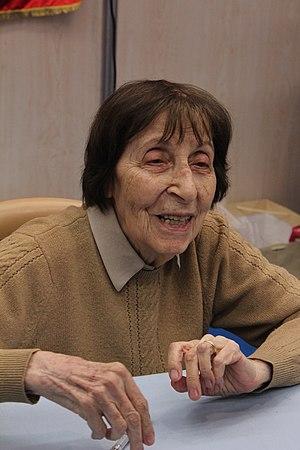
Rahşan Ecevit, née Zekiye Rahşan Aral né le 17 décembre 1923 à Bursa et morte le 17 janvier 2020 à Ankara, est une femme politique turque.